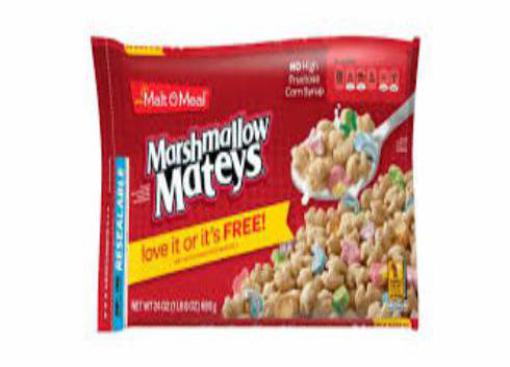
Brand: marshmallow mateys
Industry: Food